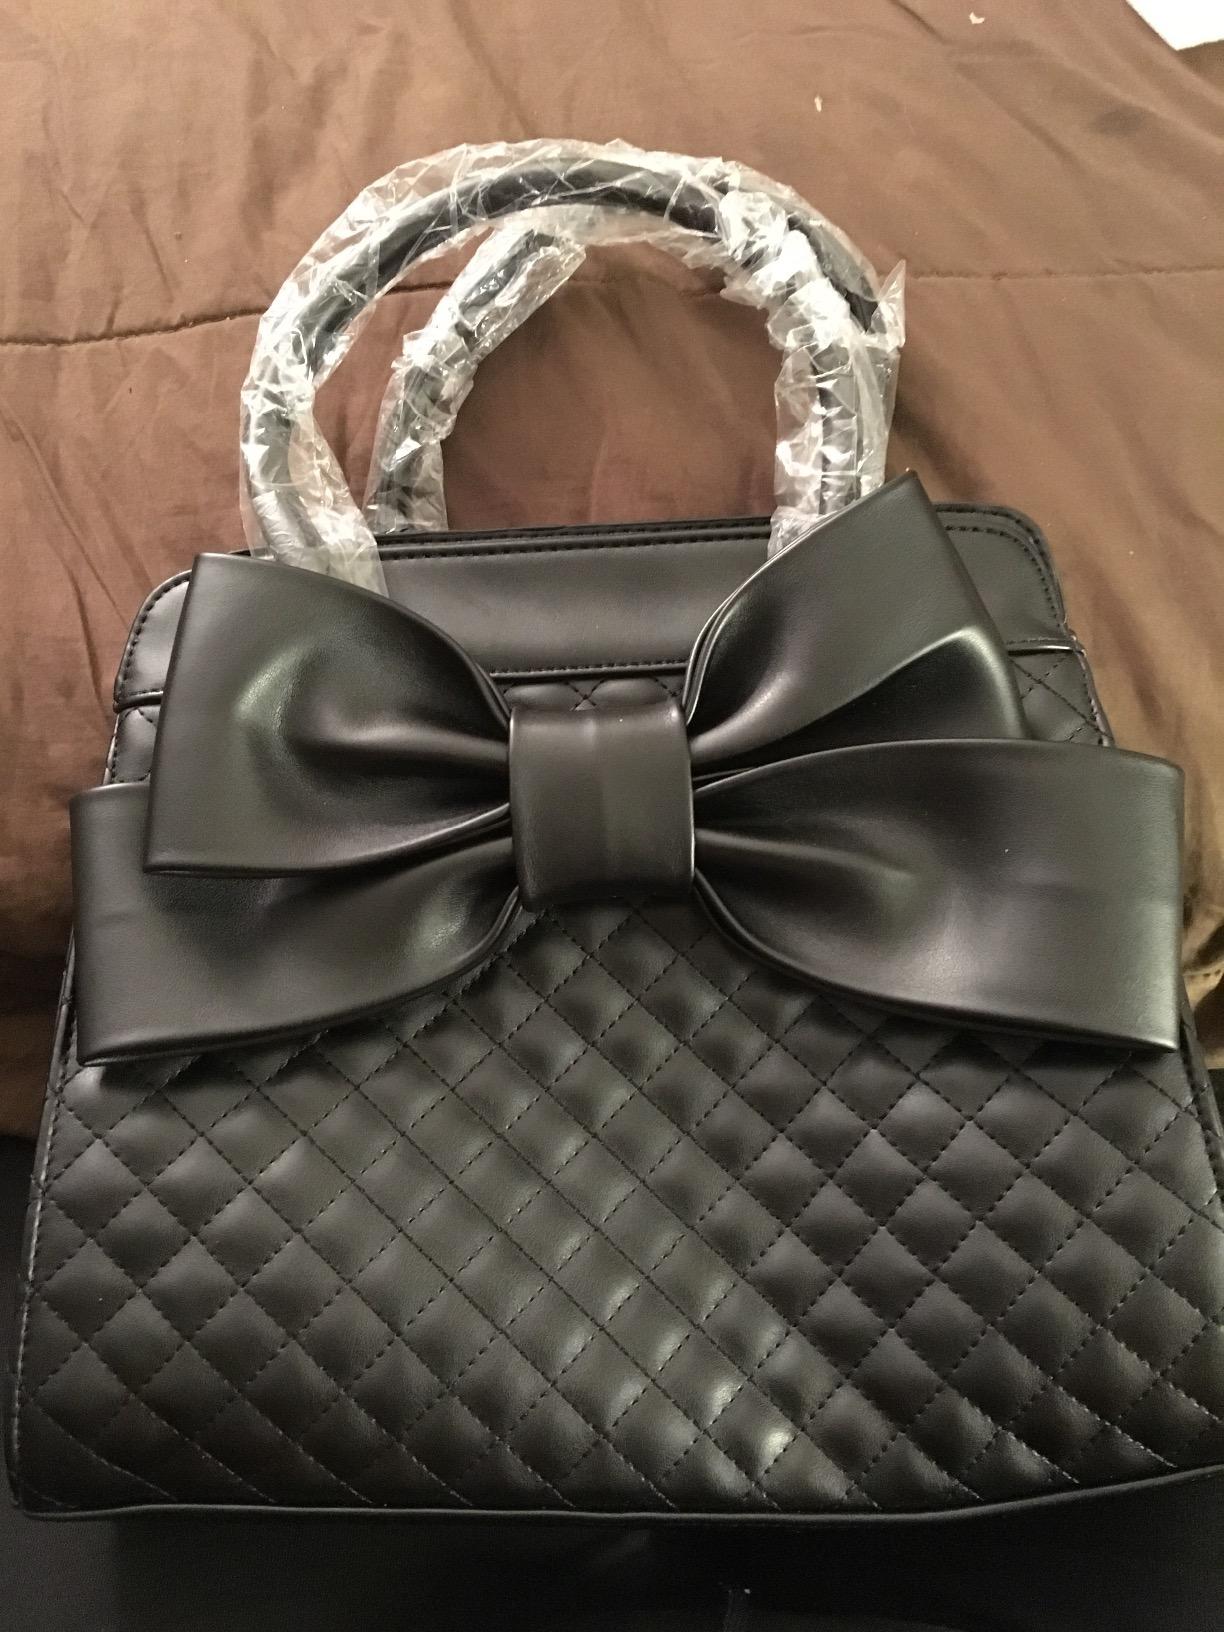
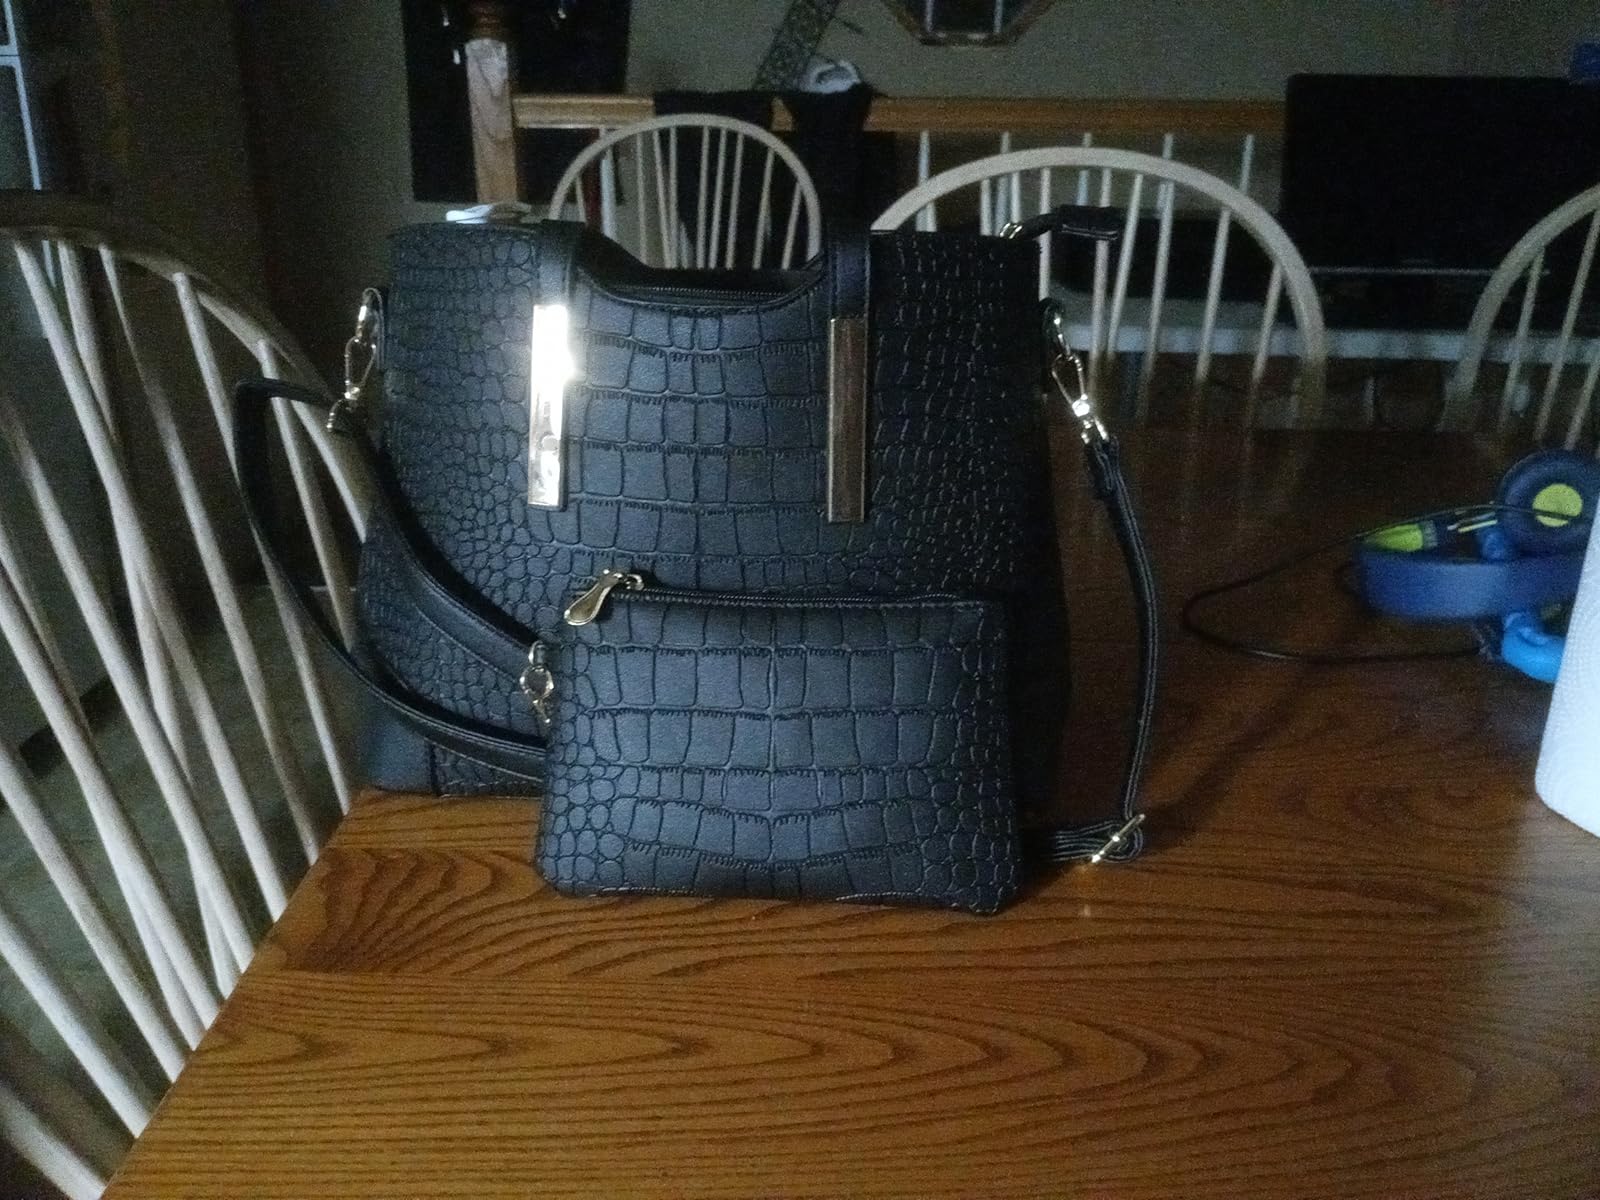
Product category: accessories_handbag
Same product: no